1P-MIPLA

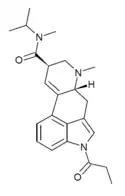

1P-MIPLA, also known as 1-propanoyl-lysergic acid methylisopropylamide (1-propanoyl-MIPLA), is a designer drug and presumed serotonergic psychedelic of the lysergamide family related to lysergic acid diethylamide (LSD). It is the 1-propanoyl derivative of MIPLA and may act as a prodrug of MIPLA. 1P-MIPLA has been discussed on specialized online forums since 2018. In addition, a designer drug product labeled "1P-MIPLA" but actually containing MIPLA was encountered in Austria in 2019.